Albert M. Todd

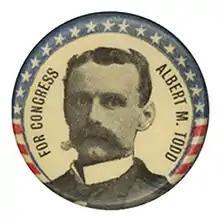
Pinback campaign button from Albert Todd's 1896 campaign for the U.S. House of Representatives.

Todd's father was a supporter of the Republican Party — during the 19th Century frequently the more liberal of the two old parties in the United States. Albert consequently cast his first vote for that political organization. The two parties began to realign in the late 1870s, however, with the Republicans coming to favor large commercial interests, high tariffs on imported goods, and strict adherence to the gold standard. Disheartened by the evolving political line of the Republican Party, Todd first shifted his allegiance to the Prohibition Party, an organization which advanced a broad reform platform beyond its desire to ban the manufacture and use of alcoholic beverages. He would remain a leading supporter of the Prohibition Party of Michigan for nearly 20 years, even running an unsuccessful campaign for Governor under that party's banner in 1894.